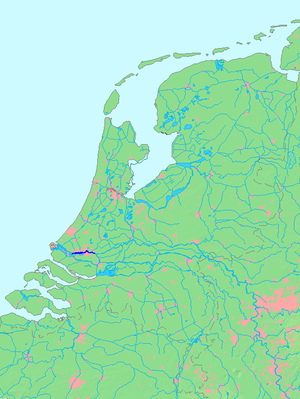
La Nouvelle Meuse est une rivière néerlandaise de la Hollande-Méridionale. La ville de Rotterdam est située sur les rives de la Nouvelle Meuse. Malgré son nom référant à la Meuse, cette rivière est un bras du Rhin.